Romanian air tours over Africa

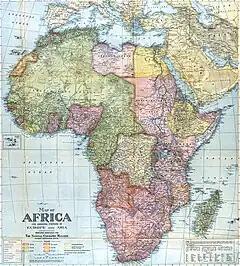
Political map of Africa in the interwar period (1922)

The Romanian air tours over Africa were a series of trips, called "raids" in Romanian literature, made by the Romanian airmen over Africa between 1933 and 1935, with the purpose of promoting air tourism, Romanian airplanes, as well as Romanian aviation in general. Given global aviation development, exploring its possibilities and setting up aircraft records were an everyday occurrence.